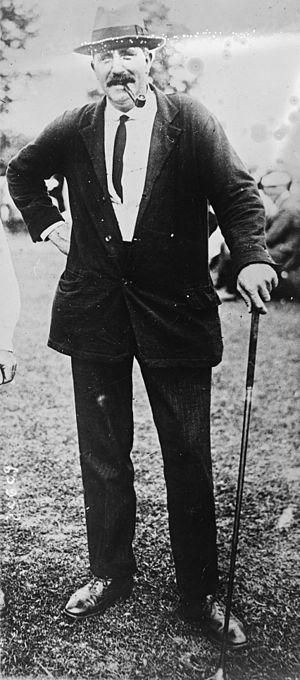
Ted Ray, champion du monde de golf [photo prise à Shawnee-on-Delaware, juillet 1920].
Edward R. G. "Ted" Ray est un golfeur professionnel anglais né le 28 mars 1877 et mort le 26 août 1943, vainqueur de l'Open britannique hommes en 1912 et de l'U.S. Open en 1920.